Malcolm Kilduff

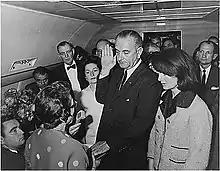
Malcolm Kilduff (bottom left) records Lyndon Johnson taking the oath of office of the president of the United States after the John F. Kennedy assassination.

Malcolm MacGregor "Mac" Kilduff Jr. (September 26, 1927 – March 3, 2003) was an American journalist, best known for making the public announcement of the death of U.S. President John F. Kennedy.